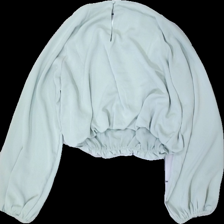
View: back
Type: Blouse
Category: Ladies
Brand: H&M
Colors: Green
Material: 100% Polyester
Cut: Regular
Size: M
Season: All
Price range: 50-100
Recommended usage: Reuse